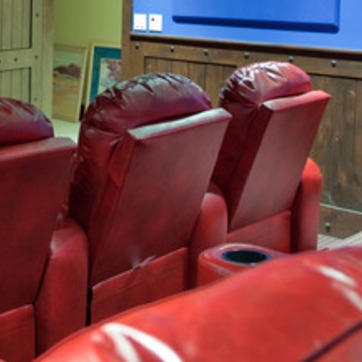
Material: leather